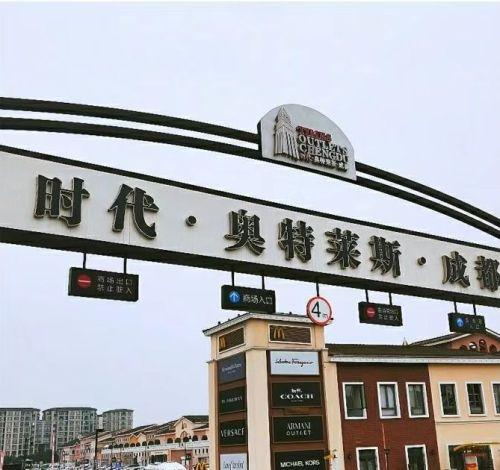
地标名称：成都时代奥特莱斯
所在城市：成都市·双流区